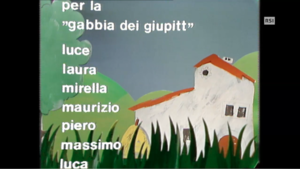
Générique La Gabbia dei Giuppit, Piero Summa, RSI, 1977
Pierangelo Summa, connu aussi sous le nom de Piero Summa, est un metteur en scène, sculpteur de masques, et marionnettiste italien. Il est considéré comme étant l'un des chefs de file du mouvement théâtral italien des années 70.